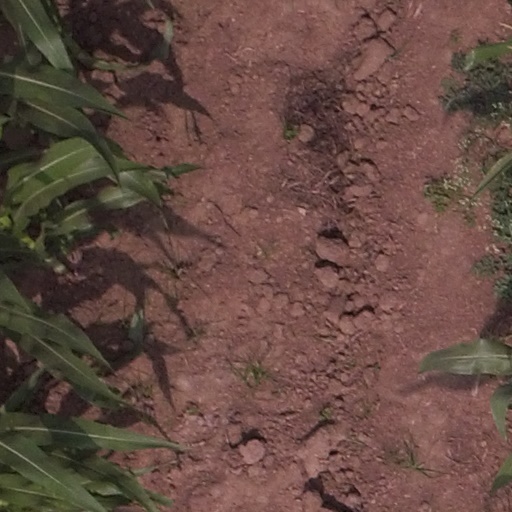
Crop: maize; corn